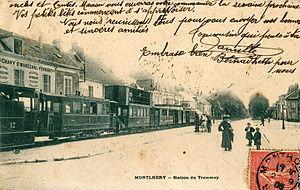
Carte postale sans mention d'éditeur
L'Arpajonnais était un chemin de fer secondaire sur route reliant Paris à Arpajon, mis en service en 1893-1894 et supprimé en 1937. Il assurait par emprunt des voies des tramways urbains la desserte des halles de Paris.